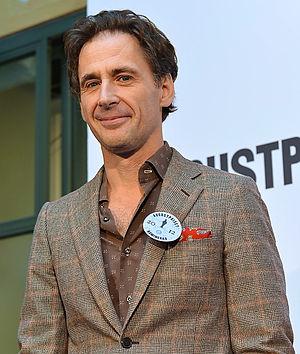
David Lagercrantz, né le 4 septembre 1962 à Solna, est un journaliste et auteur de best-sellers suédois, connu notamment pour avoir écrit une biographie de Zlatan Ibrahimović ainsi que les romans policiers Ce qui ne me tue pas, La Fille qui rendait coup pour coup et La Fille qui devait mourir, suites de la série littéraire Millénium de Stieg Larsson.